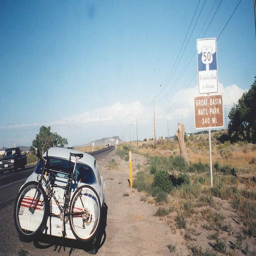
heading out for the open road , on assignment .